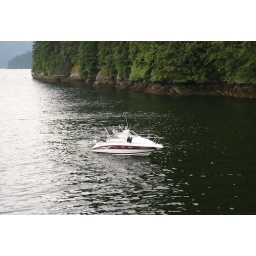
a boat near silver falls...